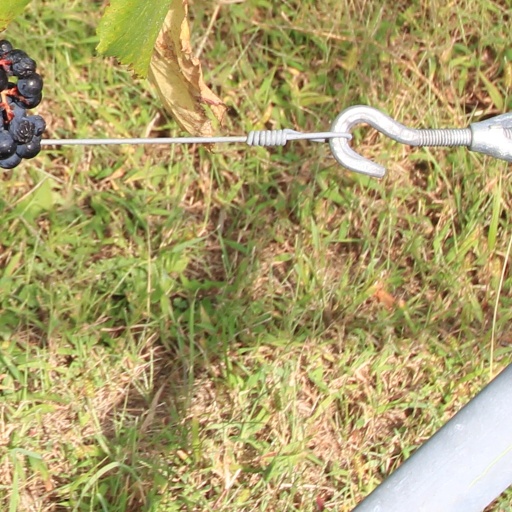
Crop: grape